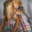
Label: dog